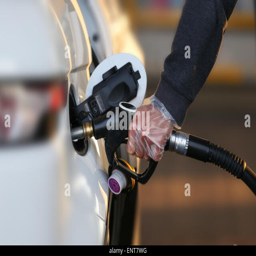
hand refilling the car with fuel , close - up